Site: brandenburg
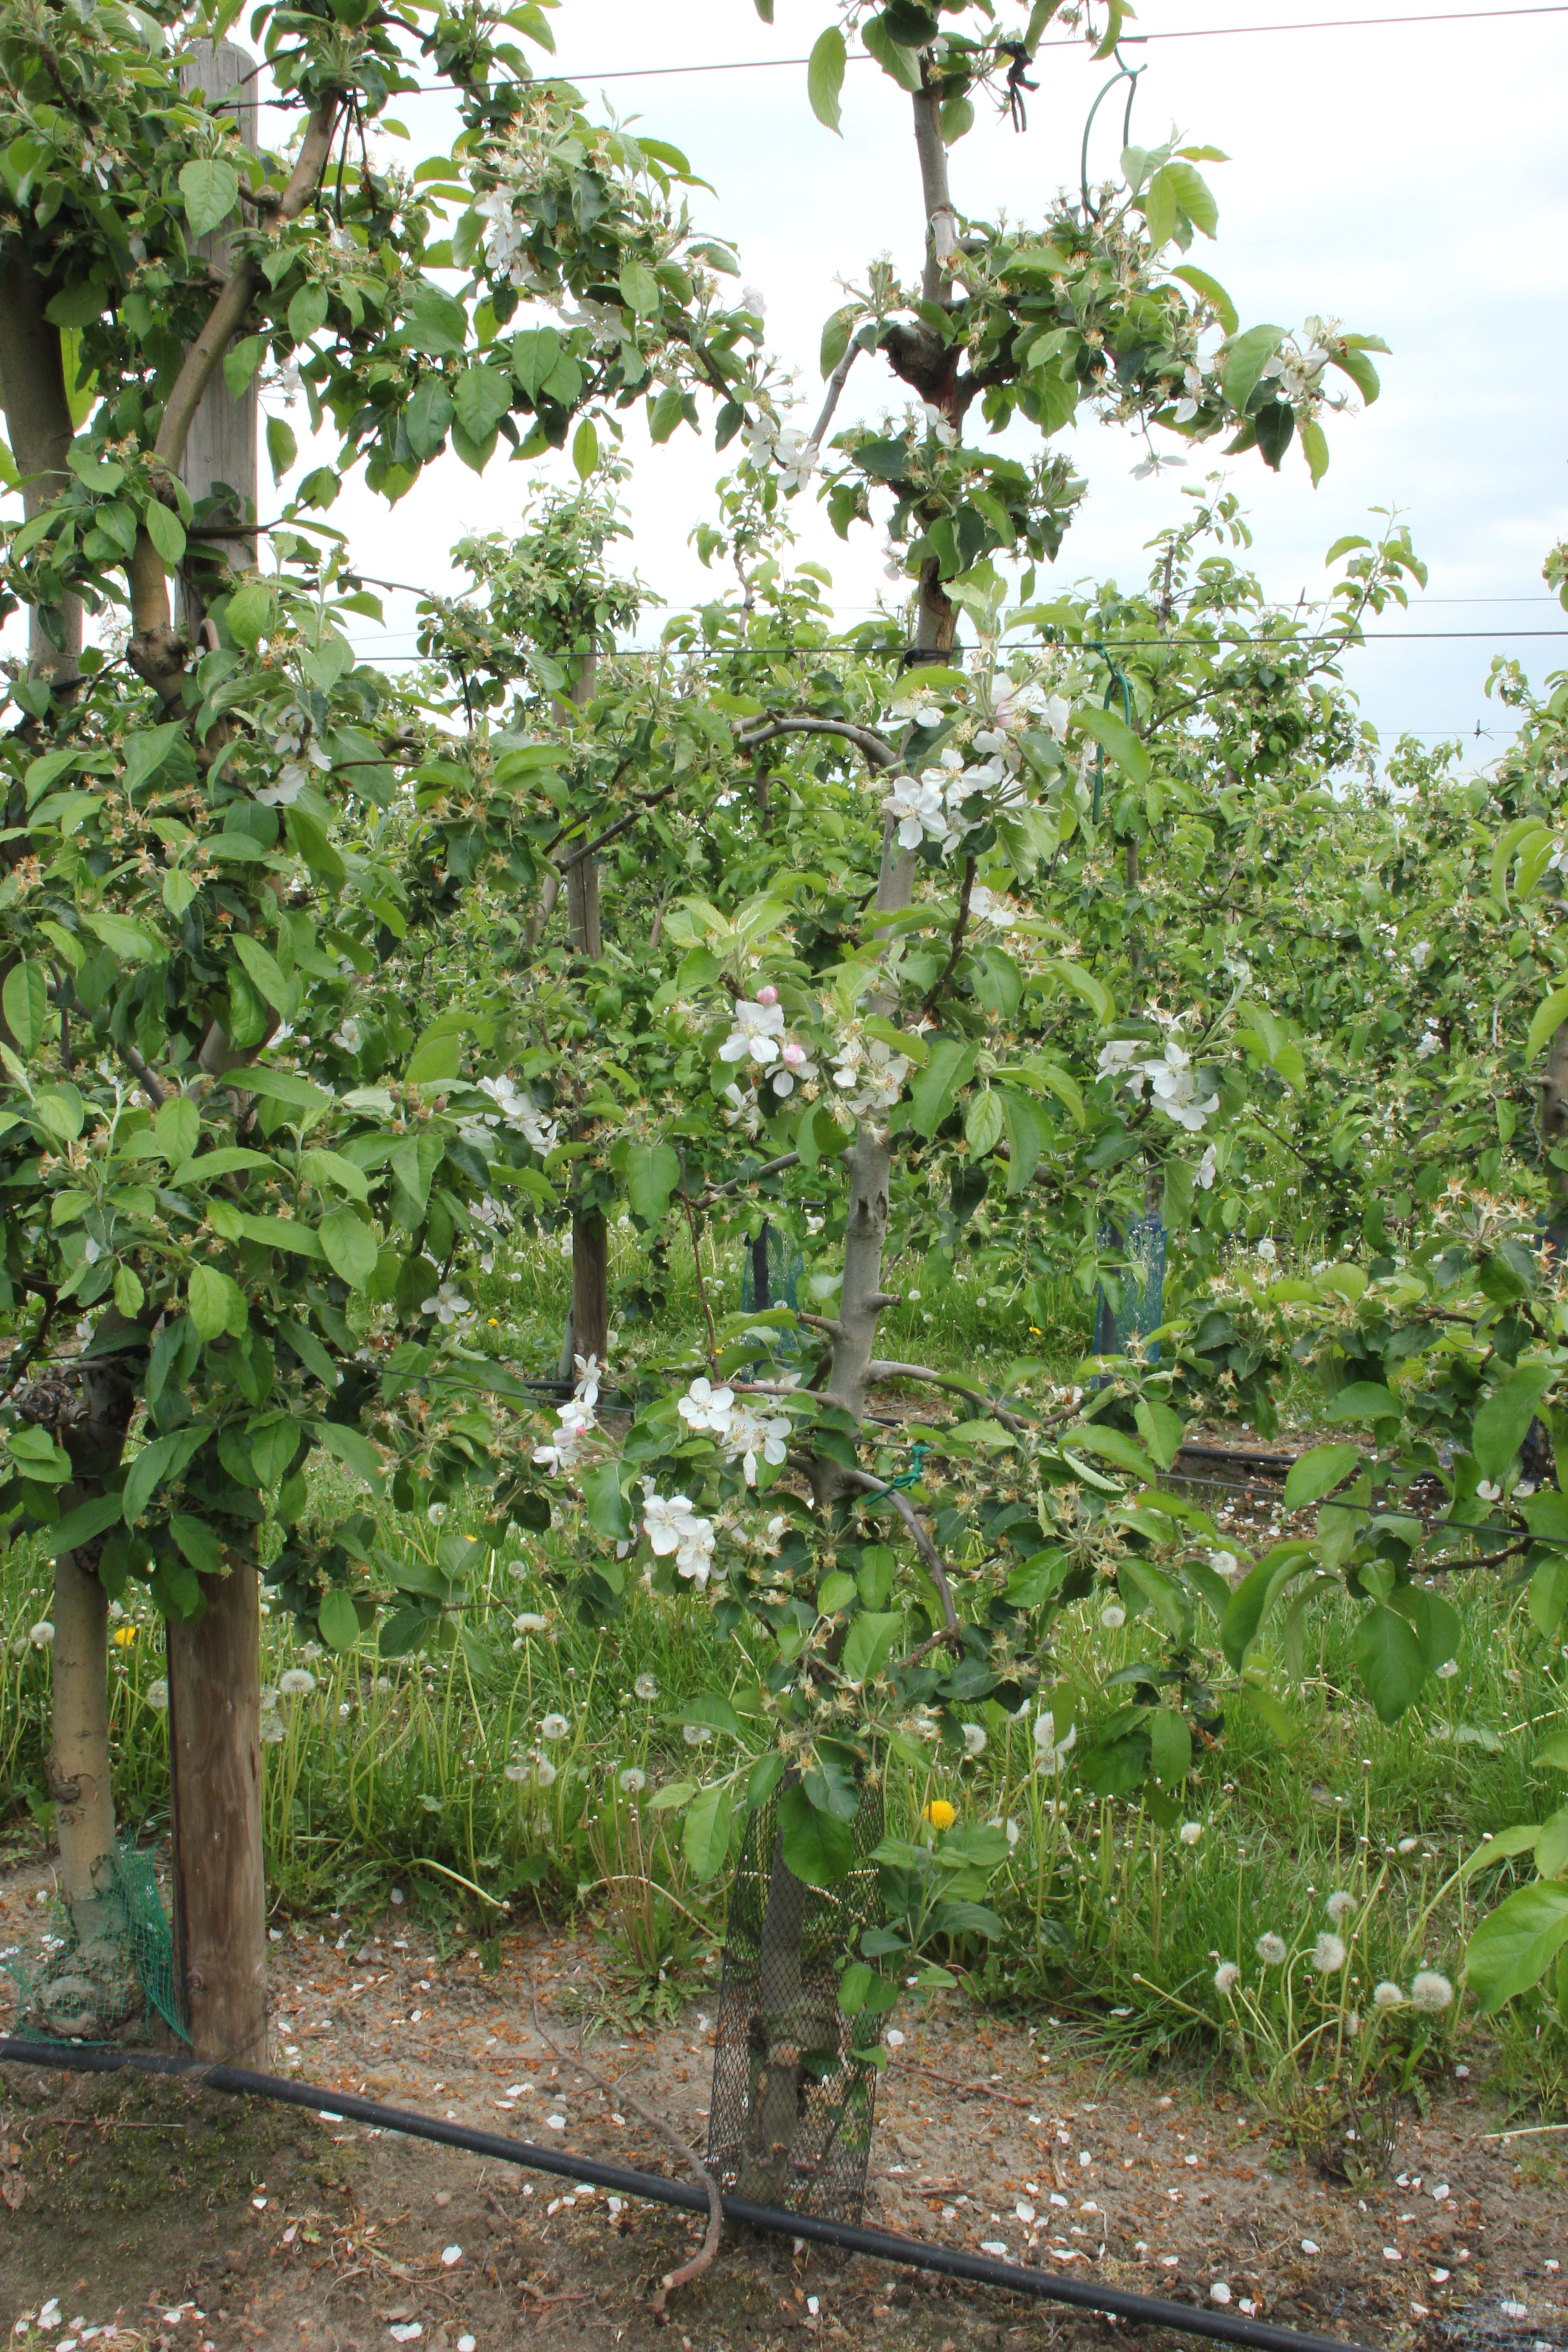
Growth stage (BBCH 67): Flowering